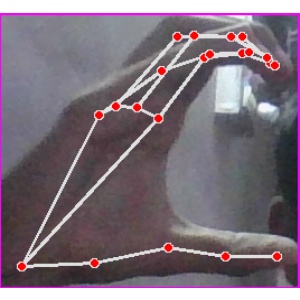
अक्षर: ऋ